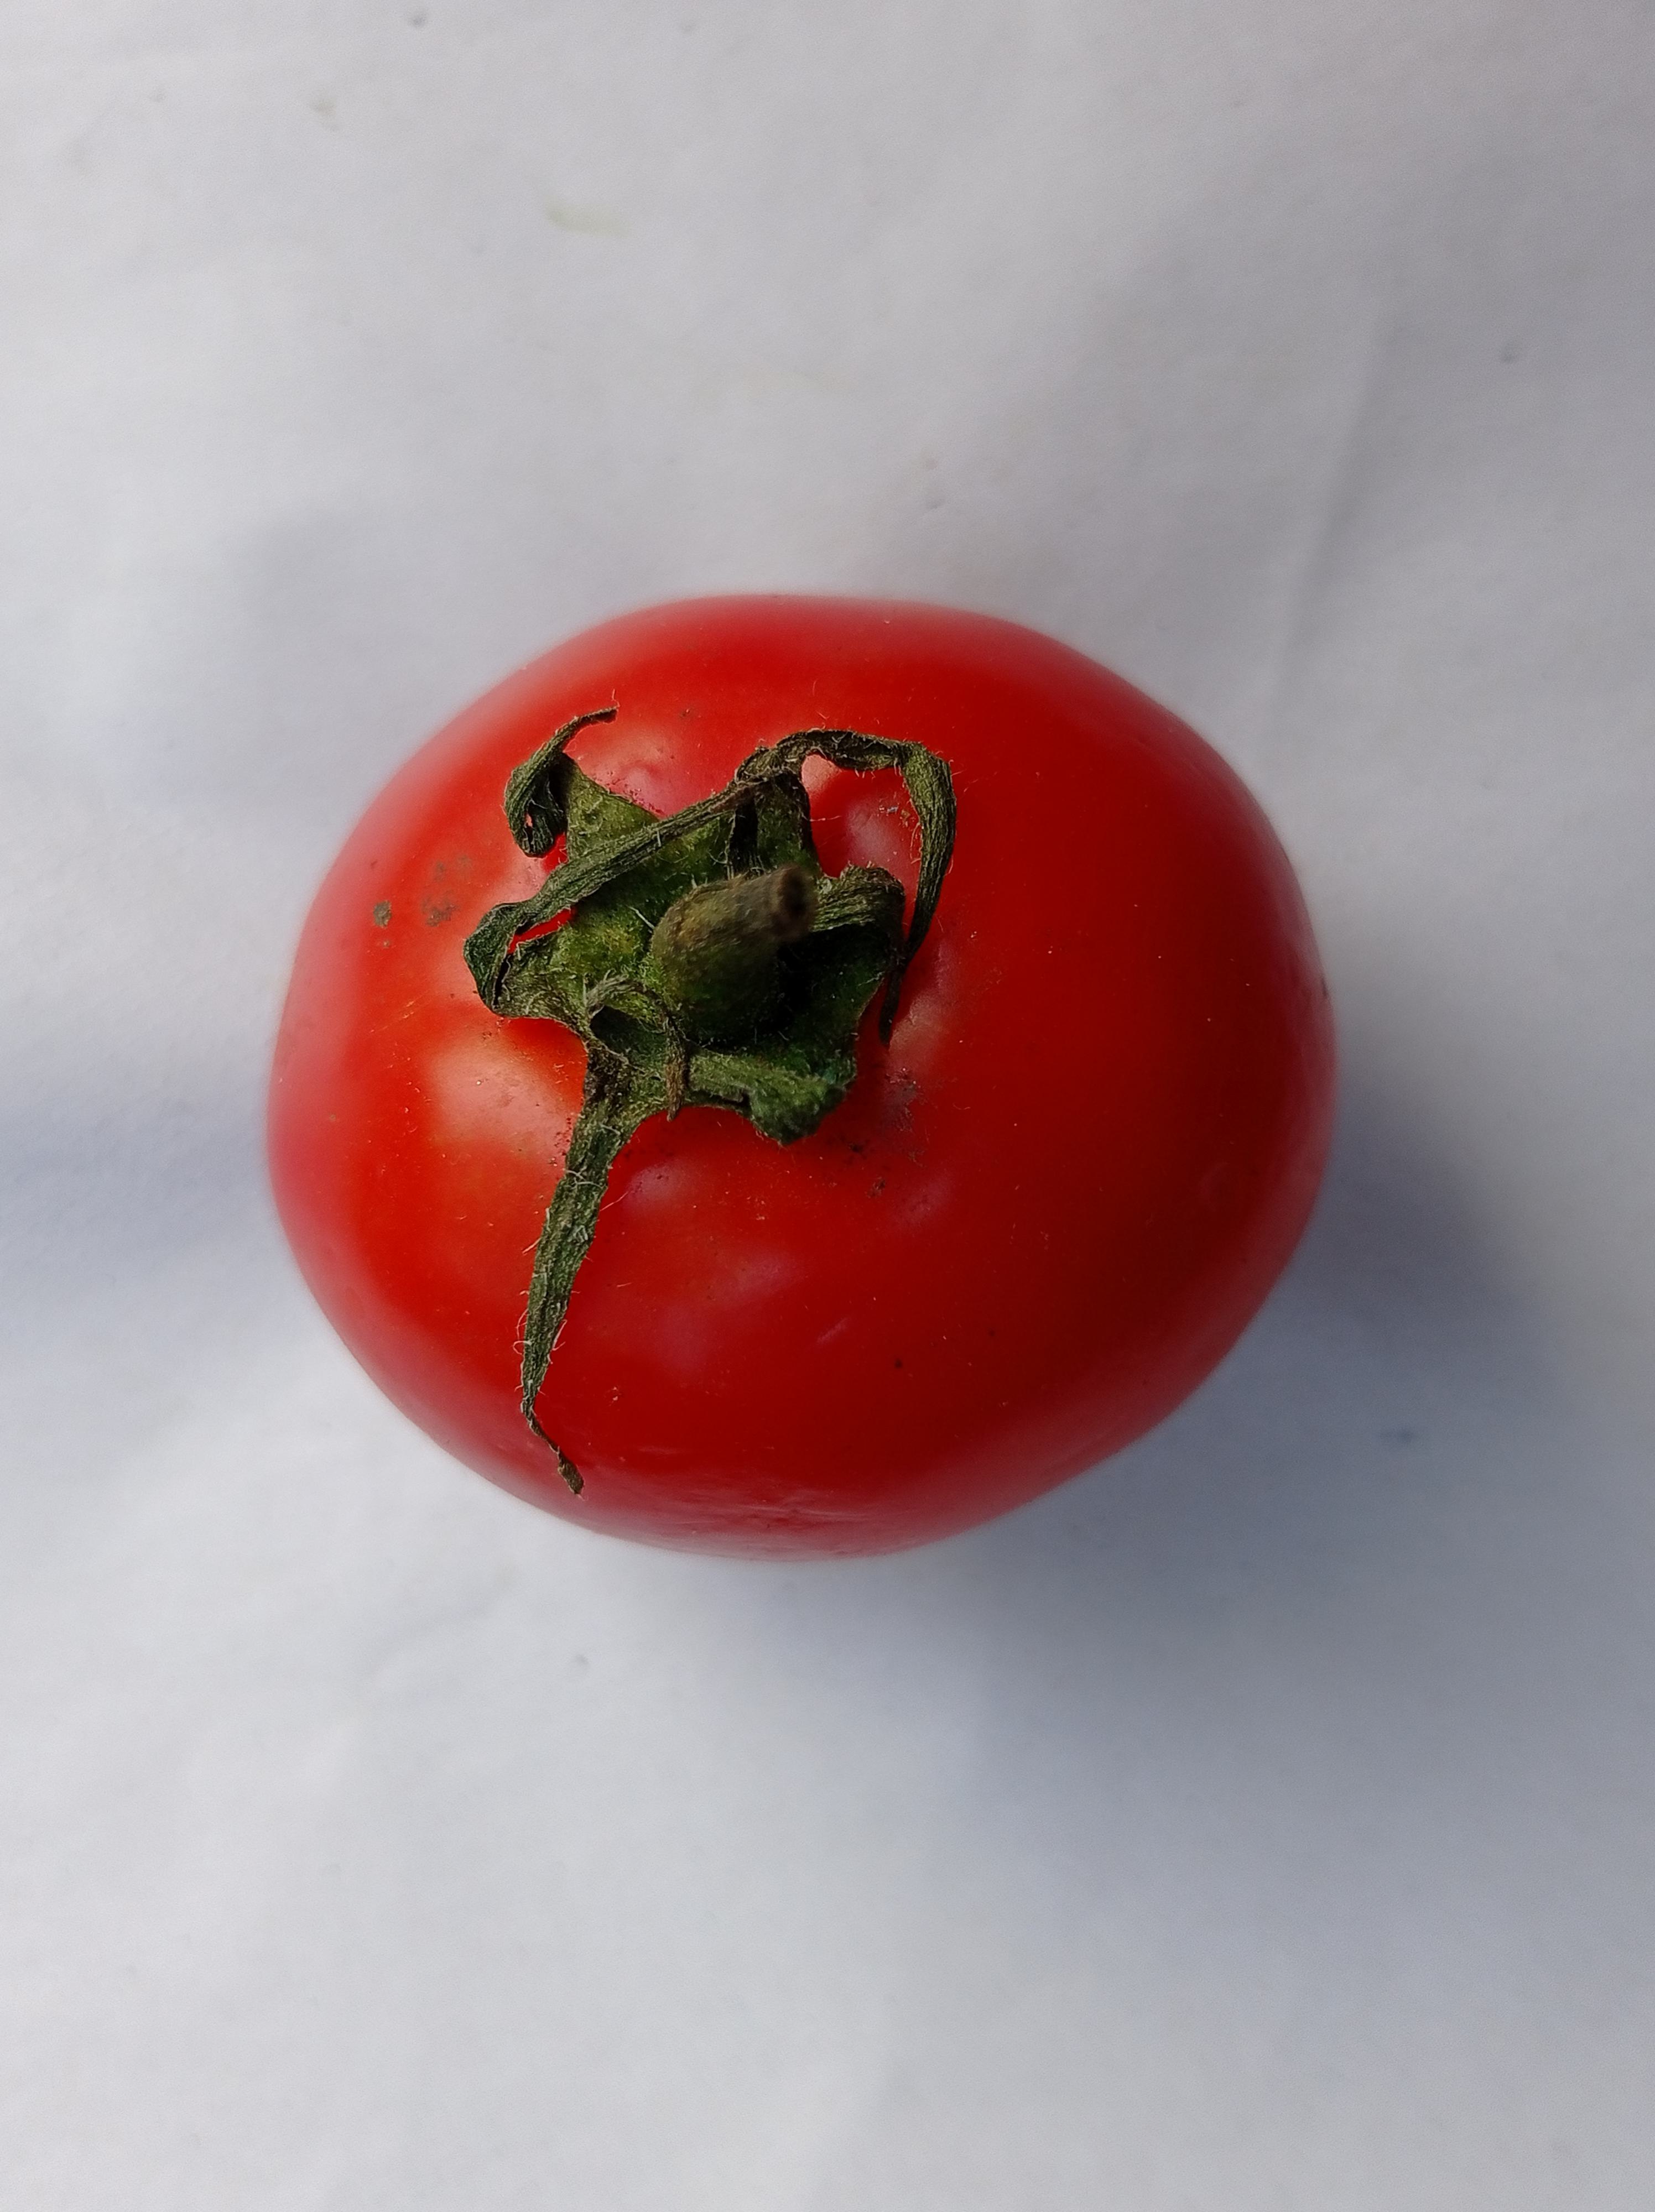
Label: Fresh